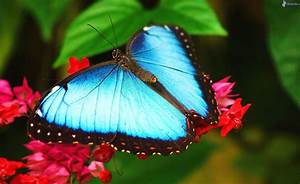
Label: farfalla